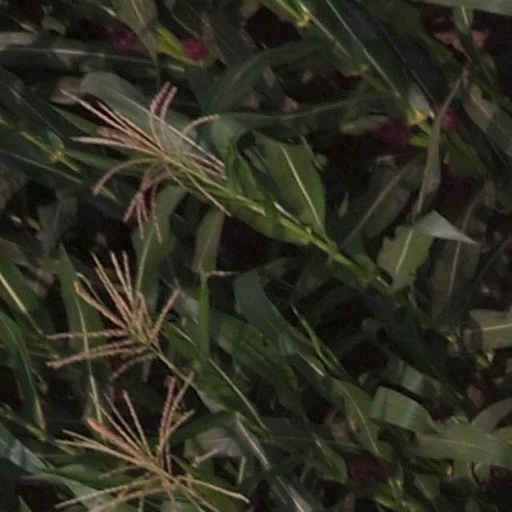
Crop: maize; corn